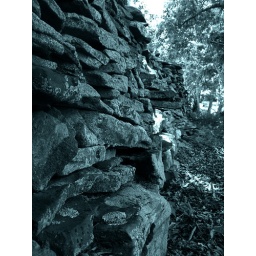
the stone walls on our property are everywhere and have been there for over 60 years.